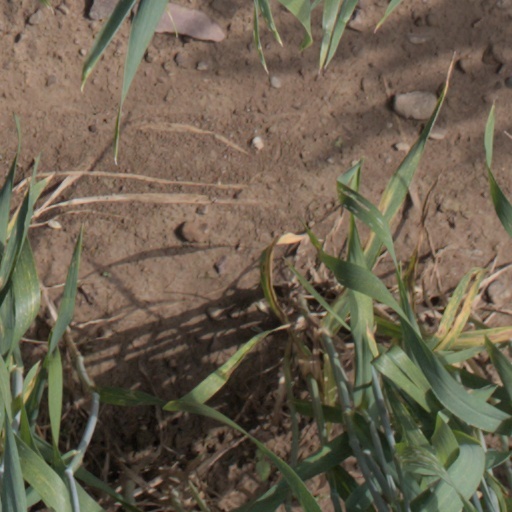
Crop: wheat